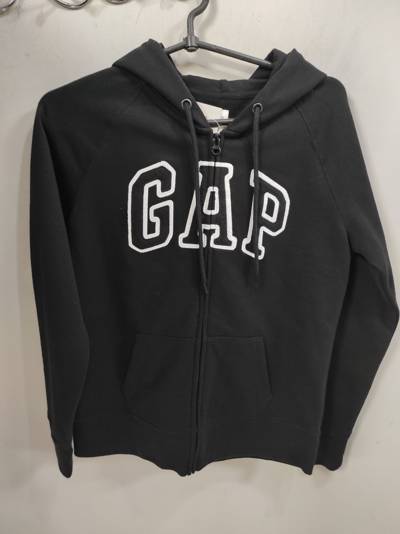
Waste category: clothes